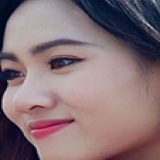
diễn viên Trúc Mây